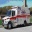
Label: ambulance